Pista Cláudio Coutinho

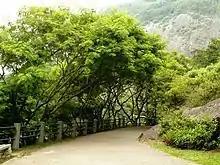

The Pista Cláudio Coutinho is a walking/running trail located beneath Sugarloaf Mountain in the Rio de Janeiro neighborhood of Urca. The paved trail is 1.25 km long, has many native Brazilian trees with lots of birds and small monkeys. Halfway down the trail is the entrance to the unpaved trail that leads to the top of the first of Sugarloaf Mountain's two humps. The area is frequented by families, tourists and local runners.